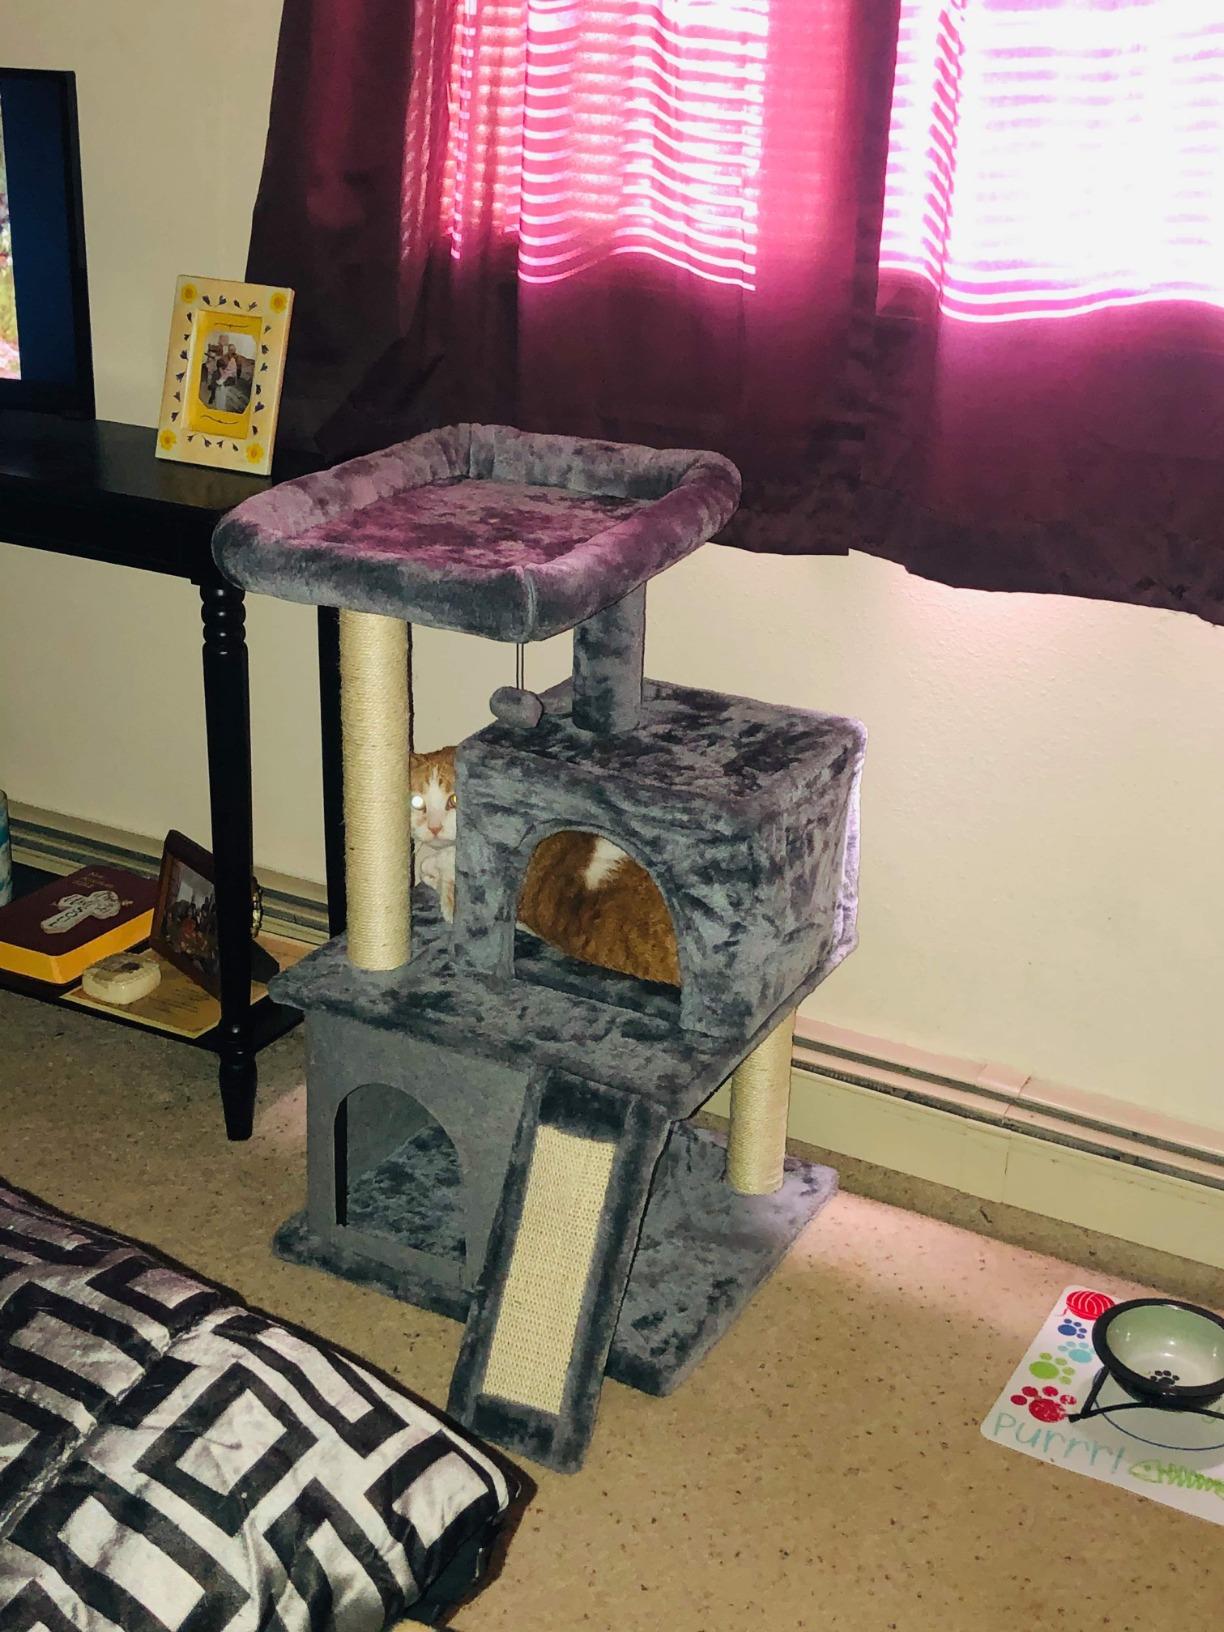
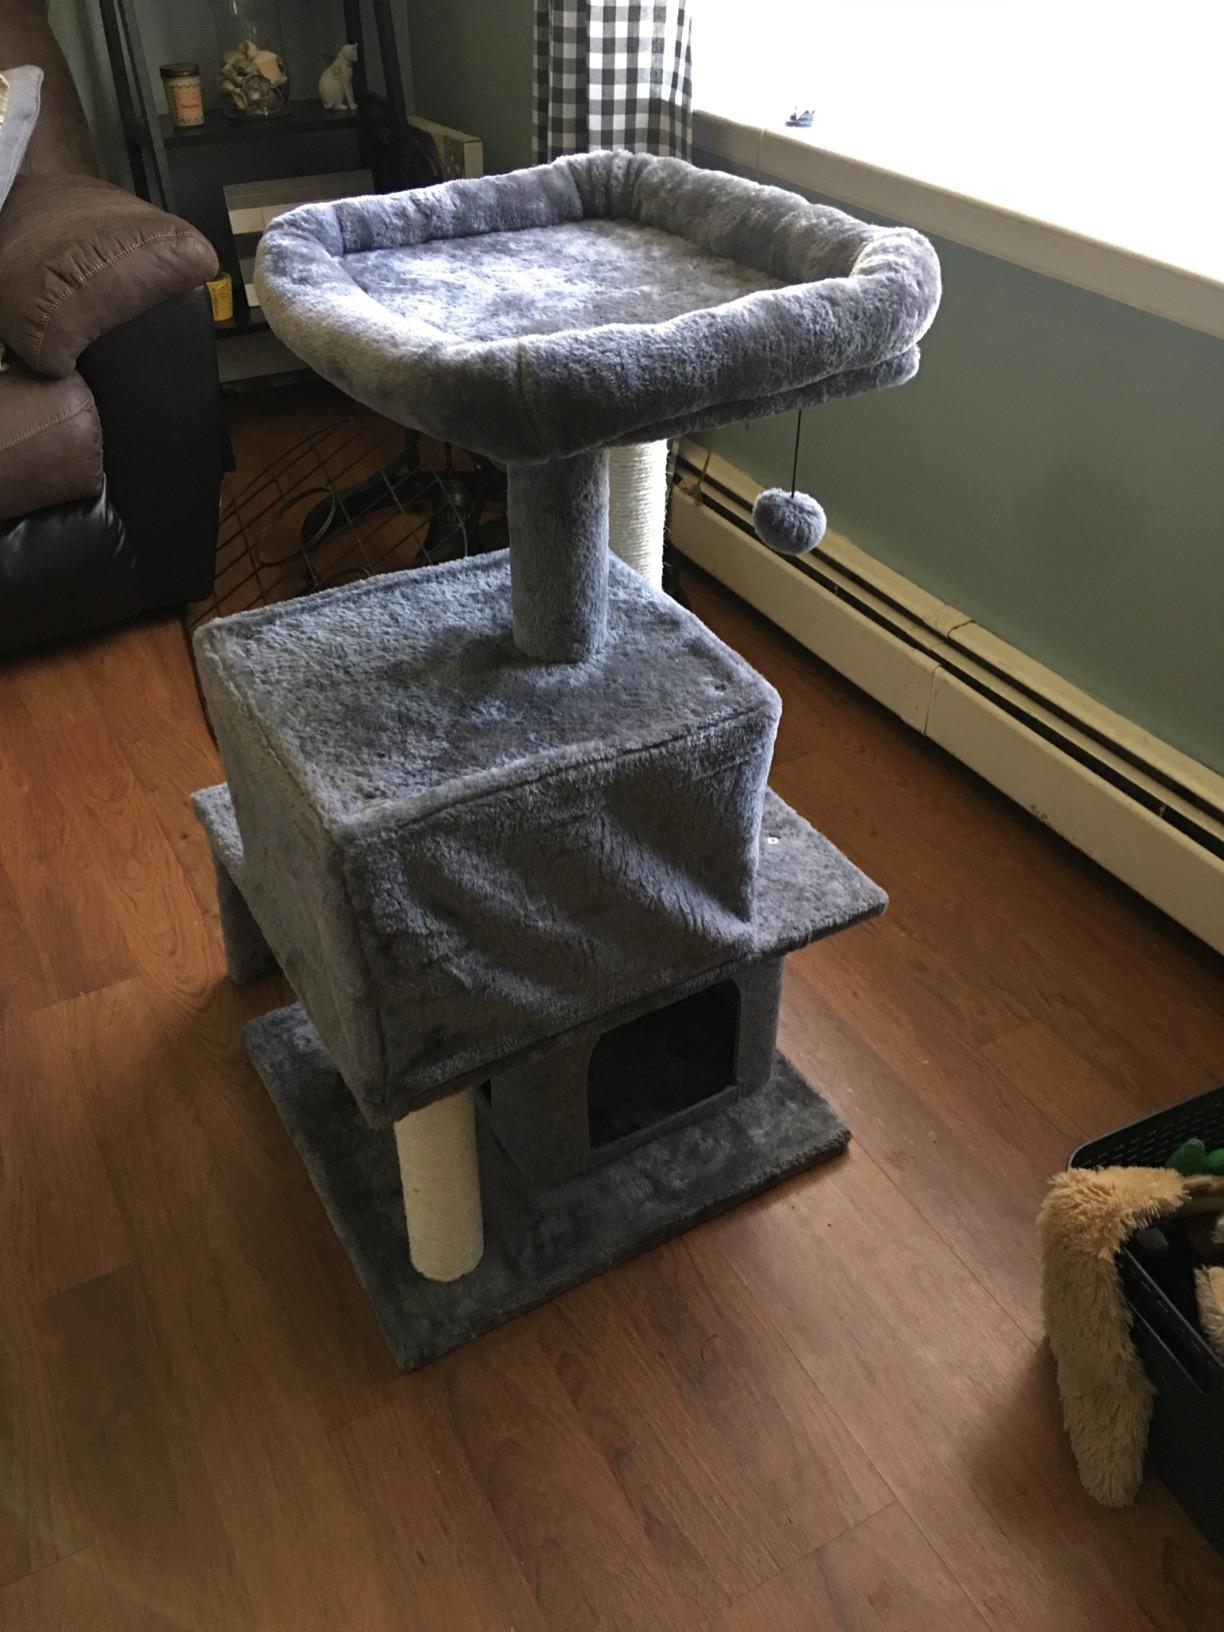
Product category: items_cat tree
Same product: yes